Antoine Gérin-Lajoie

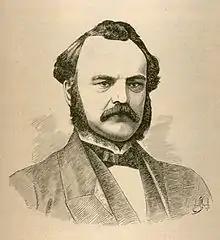
Portrait of Antoine Gérin-Lajoie, by Edmond-Joseph Massicotte

Antoine Gérin-Lajoie (August 4, 1824 – August 7, 1882) was a Québécois Canadian lawyer, poet and novelist.